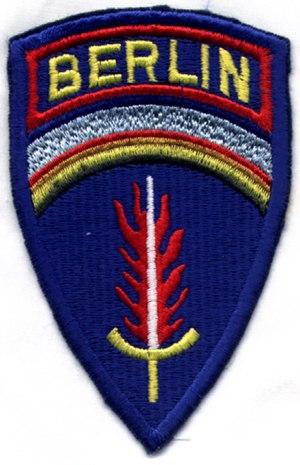
Les forces armées de l'OTAN et du Pacte de Varsovie se font face en Europe pendant la guerre froide, depuis le début des années 1950 jusqu'à la chute du bloc soviétique et la dissolution du Pacte en 1991. Elles mobilisent des moyens en homme et en matériel considérables, massés pour l'essentiel le part et d'autre du rideau de fer en Europe centrale. Ce face à face ne s'est jamais traduit par un quelconque affrontement armé.
Cet article contient une liste non exhaustive des bases militaires des forces armées des États-Unis d'Amérique dans le monde hors du territoire métropolitain au début du XXIᵉ siècle. À la suite de programmes de réorganisation, des bases ont été fermées et de nouvelles ont été installées dans d'autres régions du monde.
La 7ᵉ armée américaine est la composante terrestre du United States European Command chargé des opérations militaires américaines dans la zone de responsabilité de ce commandement. En janvier 1967, l'USAREUR et l'état-major de la 7ᵉ armée sont combinés pour devenir l’US Army Europe/Seventh Army. Près de quarante ans plus tard, le nom de 7ᵉ armée est abandonné, lorsqu'en 2006 il est déclaré que la désignation officielle serait United States Army Europe.